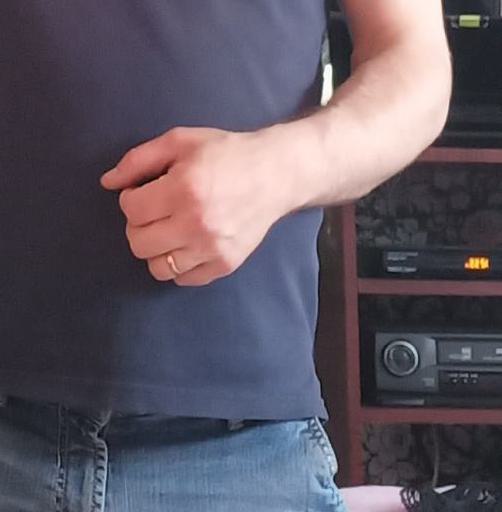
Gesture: no_gesture